Nishi-Kazumi Station

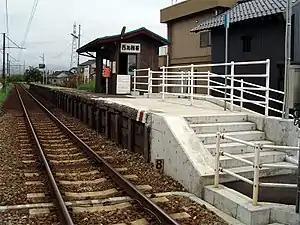
Nishi-Kazumi Station in 2008

is a railway station in the city of Namerikawa, Toyama, Japan, operated by the private railway operator Toyama Chihō Railway.